British Entomology

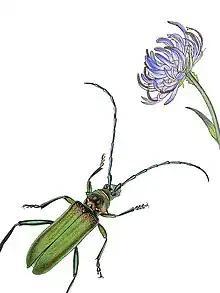
Plate 738 (detail), a proof impression, showing the use of powdered gold highlighting

From: "The Entomological Magazine", Volume I, 1832. Page 29.